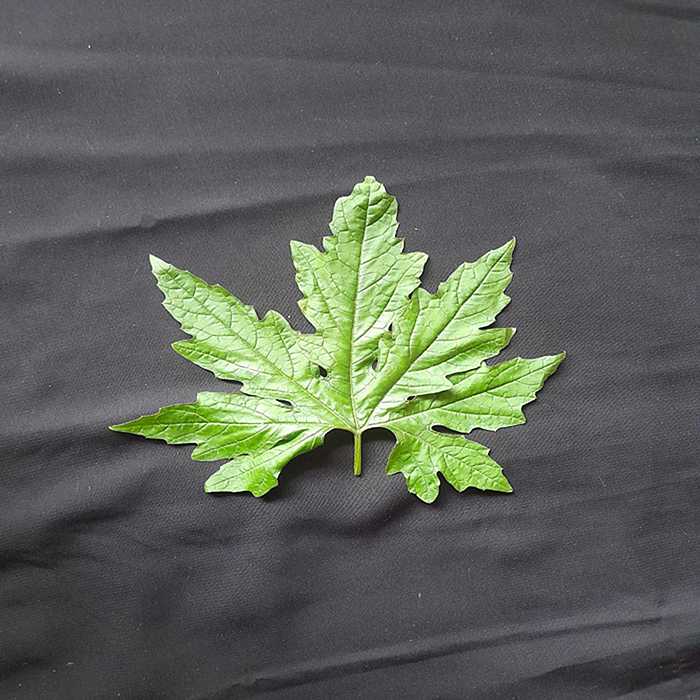
Plant: Bitter Gourd
Label: Fresh leaf